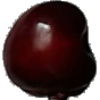
Label: cherry